Amiga

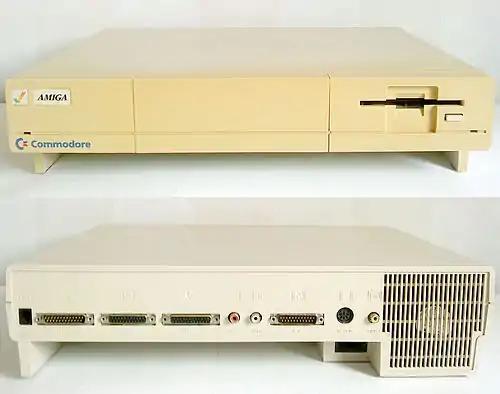
Amiga 1000 front and back

The Amiga hardware was designed by Miner, RJ Mical, and Dale Luck. A breadboard prototype for testing and development was largely completed by late 1983, and shown at the January 1984 Consumer Electronics Show (CES).